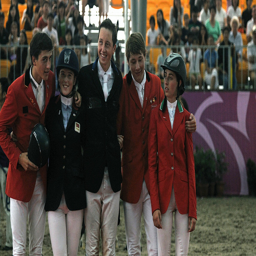
A group of equestrians talk after an event
a group of people in equestrian wear posing for a photo
A group of boys and girls share a group hug
A group of male and female jockeys walk close together at a race event with the stadium audience behind them.
Several people in horse riding wear standing together.